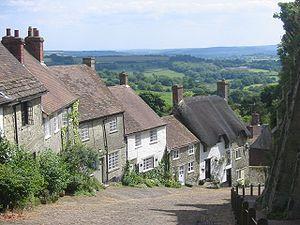
Le Don du roi est un drame biographique américain réalisé par Michael Hoffman, sorti en 1995 aux États-Unis, d'après Le Don du roi, roman de Rose Tremain. Le film a par ailleurs remporté deux Oscars et a fait partie de la sélection officielle de la Berlinale. Il met en scène un médecin, Merivel, interprété par Robert Downey Jr., qui est engagé à la cour du Roi. Là-bas, il est contraint d'épouser la maîtresse du Roi pour ne pas éveiller les soupçons de la Reine. Mais ceci va lui causer bien du mal.